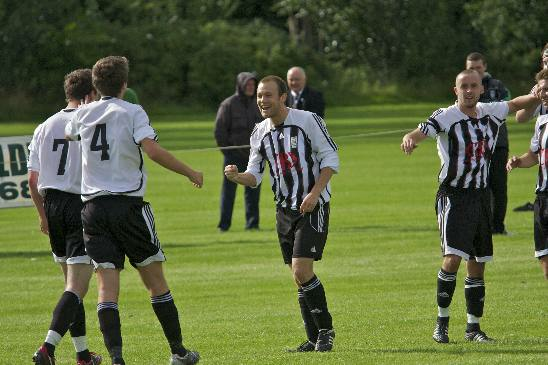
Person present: Yes